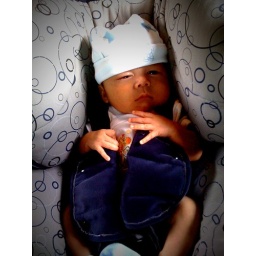
Noah in his car seat